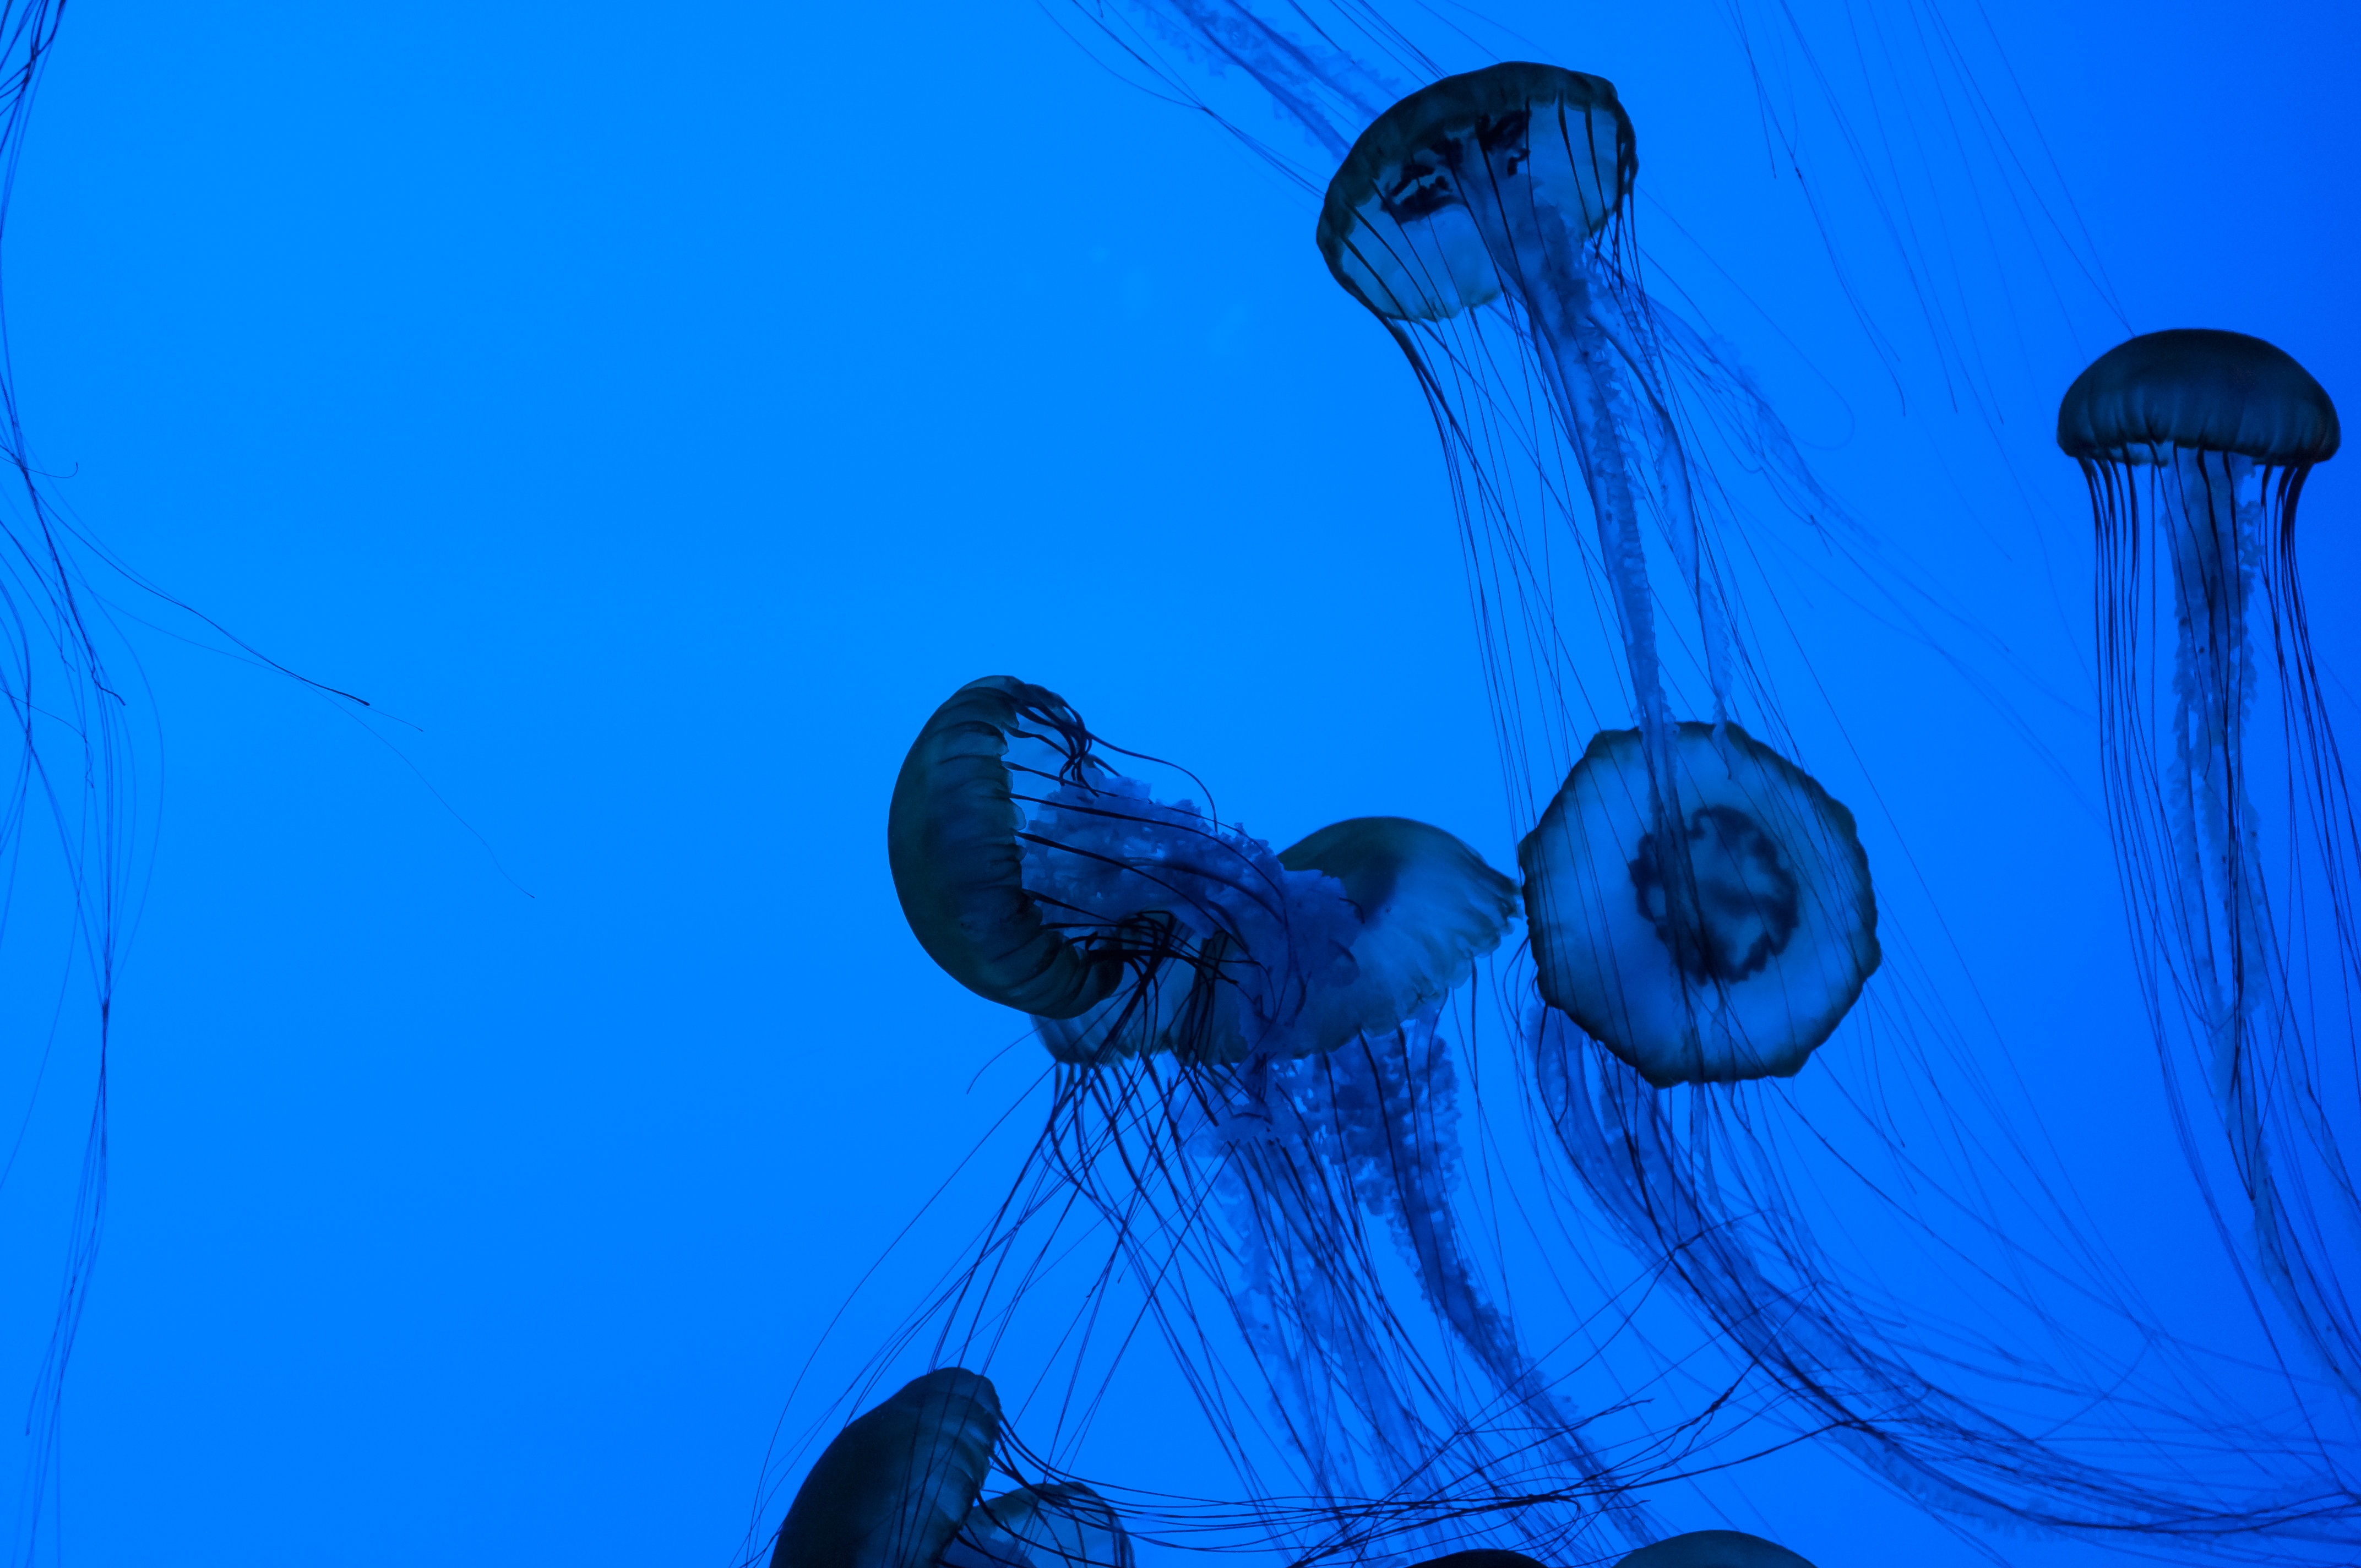
ocean, biology, jellyfish, blue, invertebrate, medusa, illustration, cnidaria, animals, marine biology, marine invertebrates